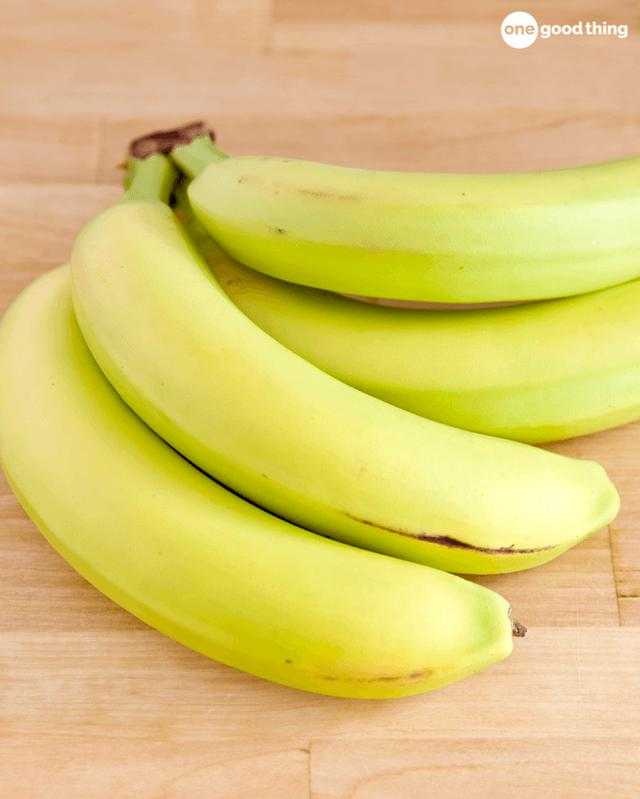
Label: Banana